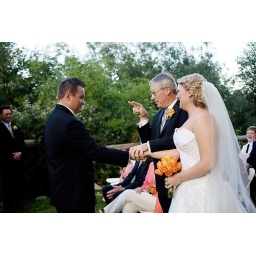
Corinne and Colin marry in green mountain ranch.